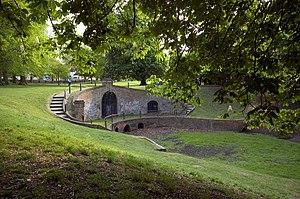
James Scawen est un homme politique britannique qui siège à la Chambre des communes de 1761 à 1780.